Ulm Hauptbahnhof

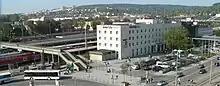
Station from the southeast, old station footbridge and InterCityHotel

Ulm Hauptbahnhof is to the west of central Ulm. The station building is located in the east of the tracks on Bahnhofplatz (station square or forecourt). East of the station is Friedrich-Ebert-Strasse, which becomes Olgastraße at the forecourt. Opposite the station building Bahnhofstrasse (station street) runs from the forecourt towards Münsterplatz (cathedral square), which is about 500 metres away. Schillerstraße runs west of the station. Federal highway 19, which is called Karlstraße at this point, crosses the tracks to the north of the station over Ludwig Erhard Bridge, formerly called the Blaubeurer-Tor (Blaubeuren Gate) bridge. In the south, Neuen Straße runs under the tracks through the Ehinger-Tor (Ehingen Gate) underpass and Zinglerstraße crosses over the tracks on Zingler Bridge. Southeast of the station building is the Ulm central bus station.